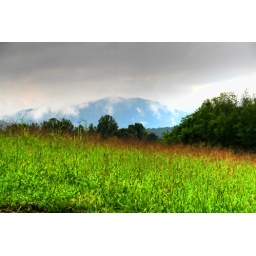
The clouds scatter over the distant mountain on a rainy summer evening on a back road in Amherst County, Virginia...